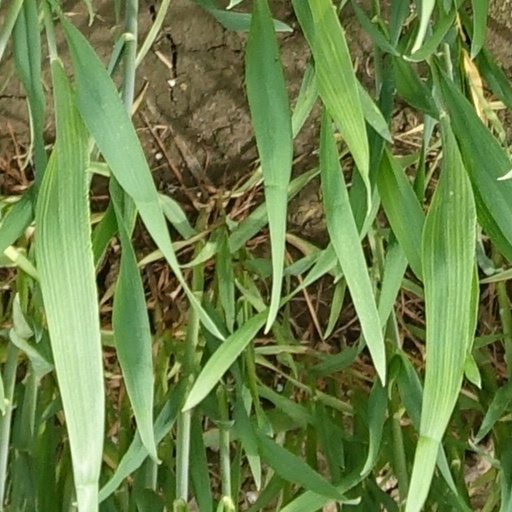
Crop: wheat